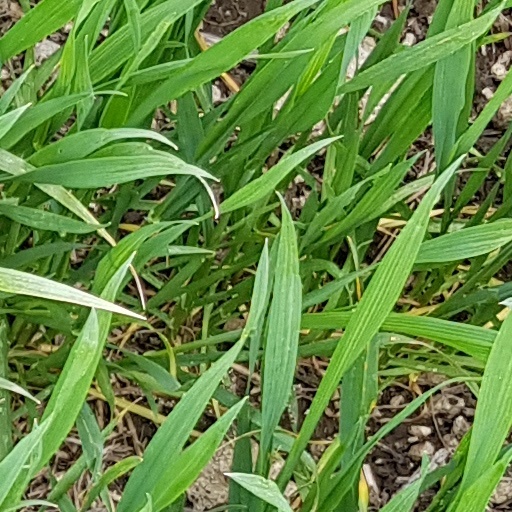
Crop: wheat